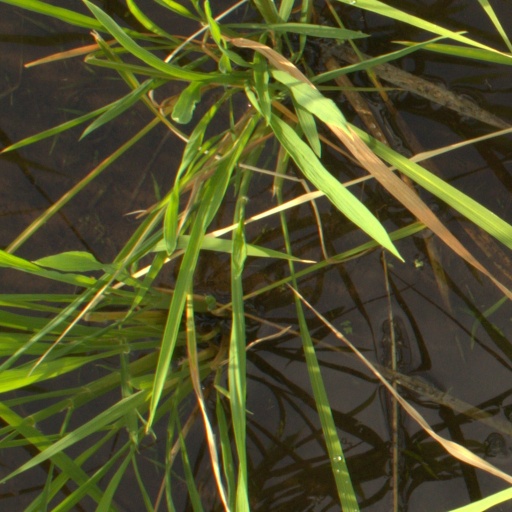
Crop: rice